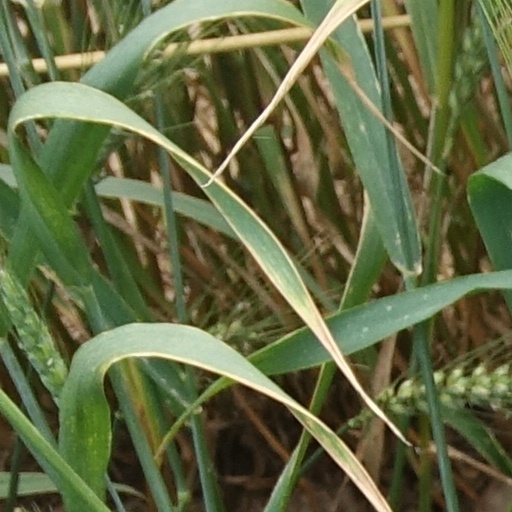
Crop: wheat